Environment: real
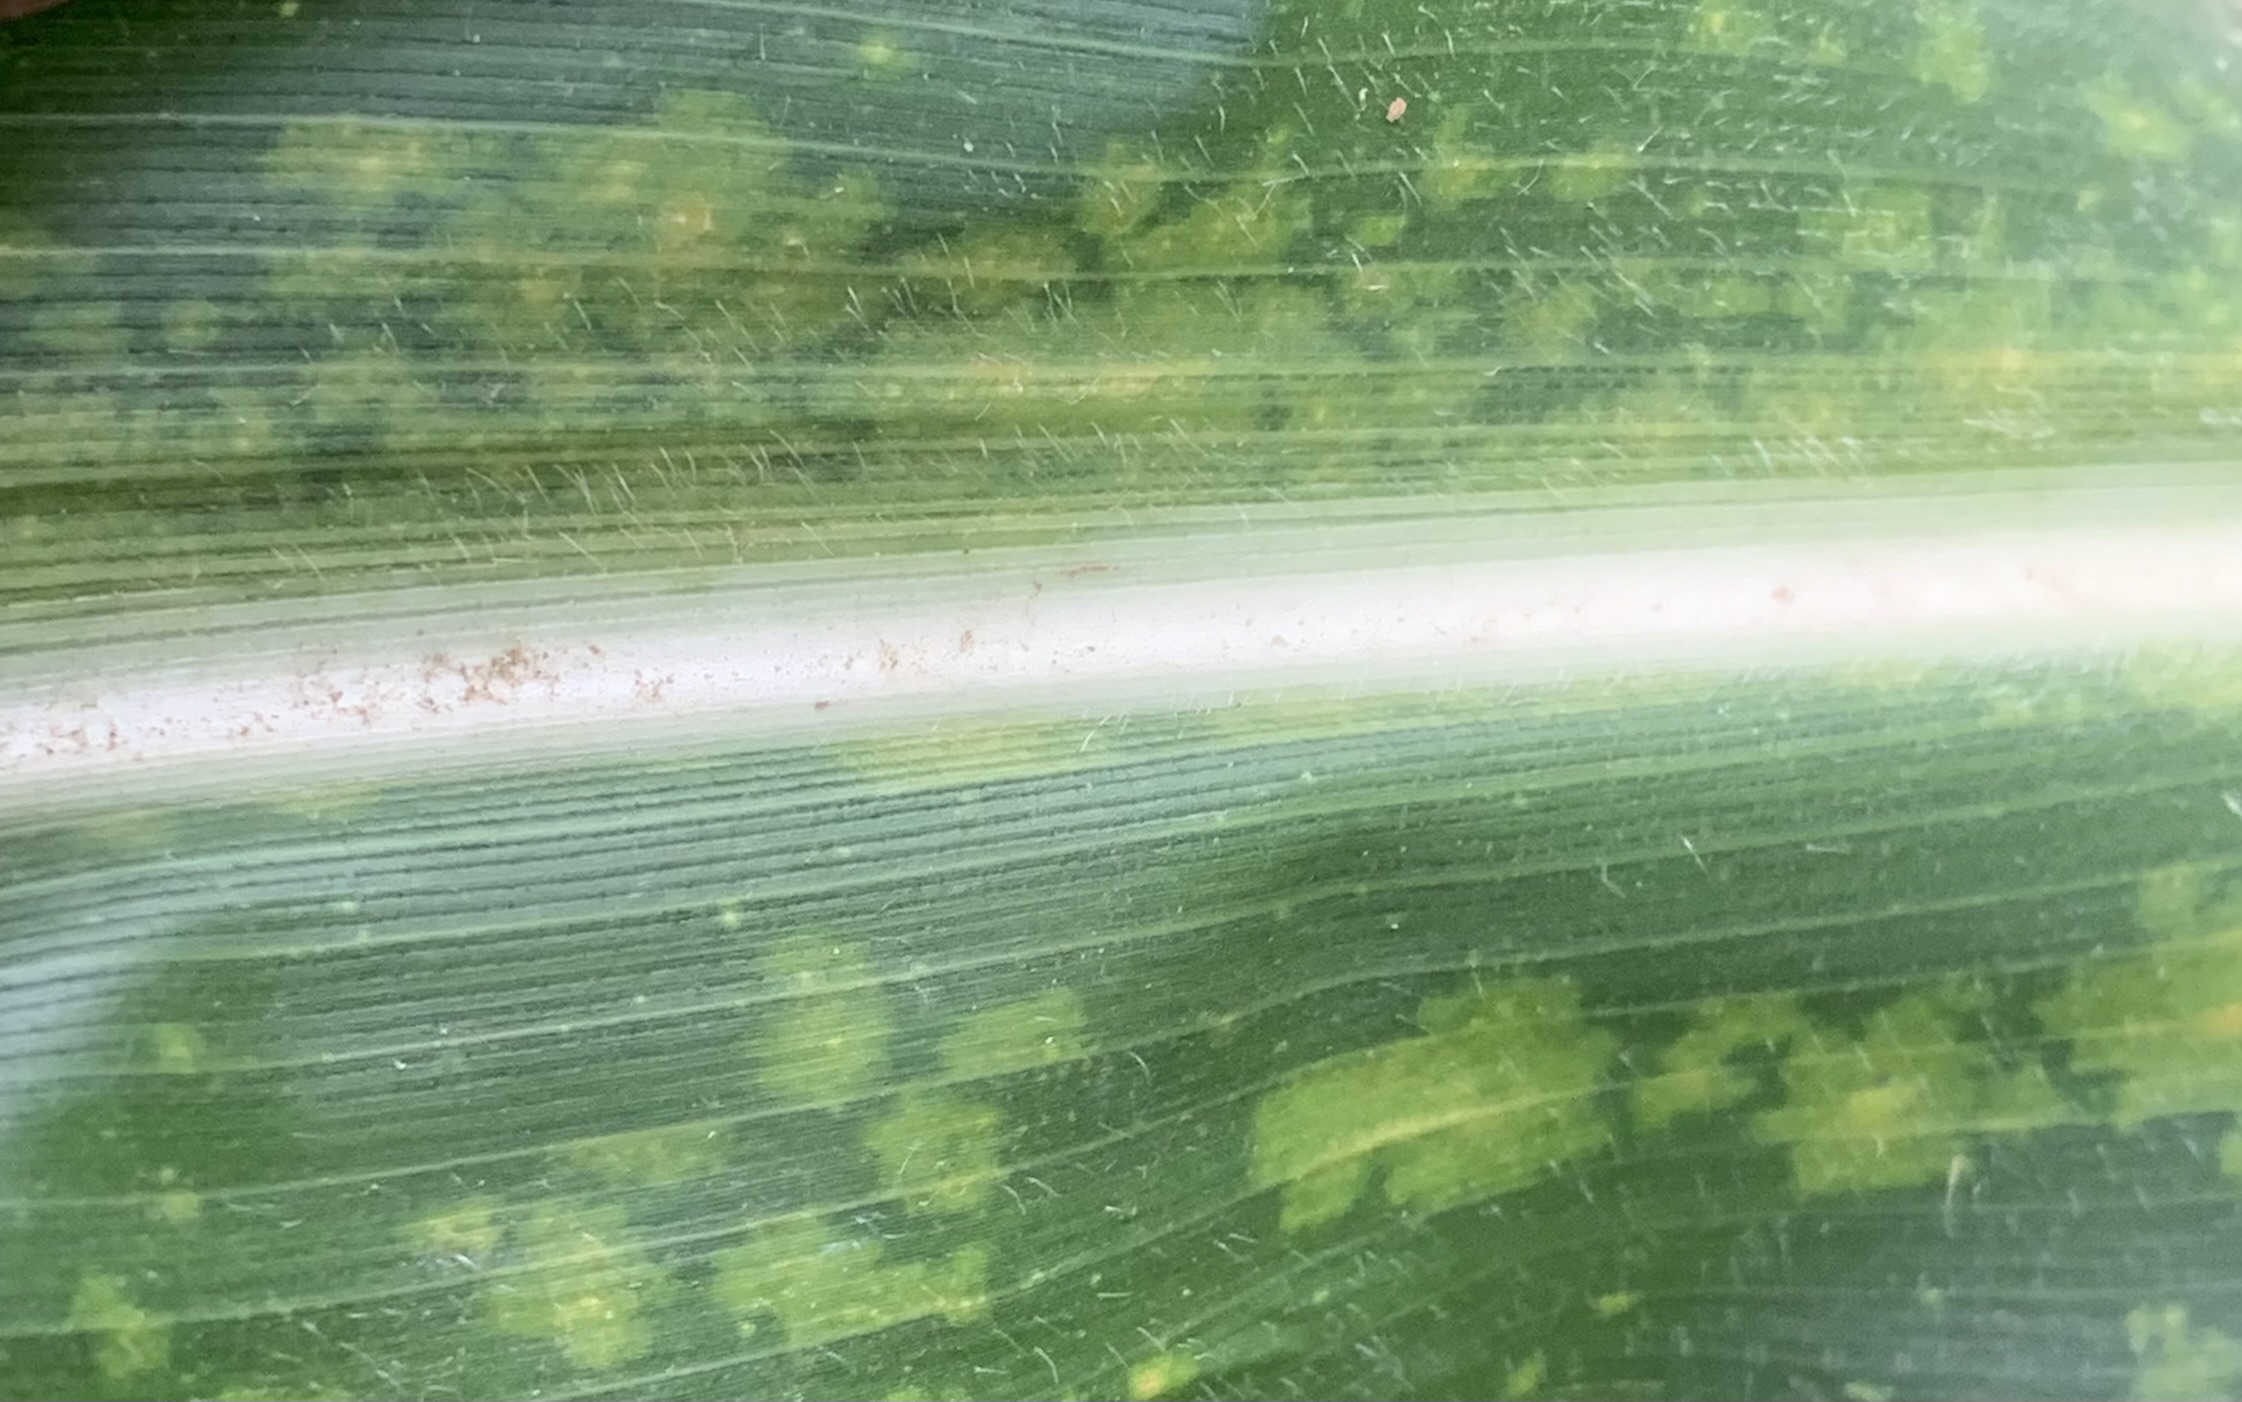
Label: lethal_necrosis